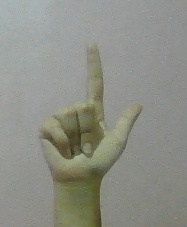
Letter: laam